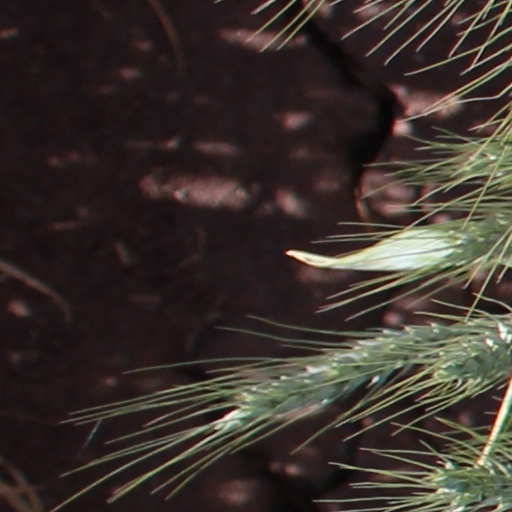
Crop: wheat